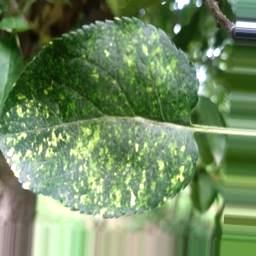
Label: Apple_Mosaic